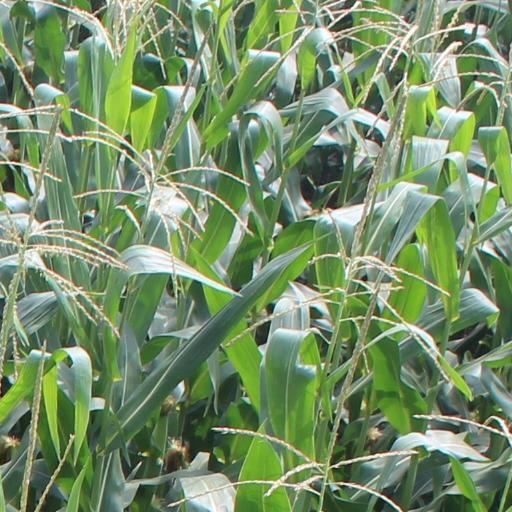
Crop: maize; corn